Ober-Ramstadt

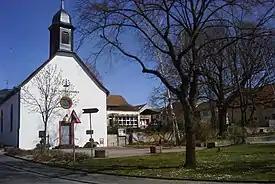
Church in Rohrbach, with the Waldensian Motto "Lux lucet in tenebris" above the entrance

Ober-Ramstadt (in contrast to "") is a town in the Darmstadt-Dieburg district, in Hessen, Germany. It is situated 9 km southeast of Darmstadt. As of 2020, its population was 15,127.